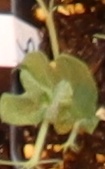
Label: Field Pea